Ladson Presbyterian Church

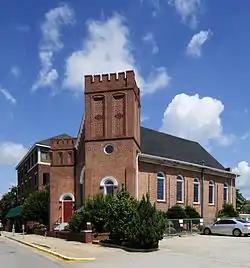

Ladson Presbyterian Church is a historic African American Presbyterian church located at 1720 Sumter Street in Columbia, South Carolina. The religious building was initially a chapel founded in 1838 and, rebuilt in 1896, and is a one-story-over-raised-basement, rectangular red brick building in the Renaissance Revival style. It has a front gable roof and features two brick entrance towers. The congregation was founded in 1838, as an offshoot congregation of the First Presbyterian Church.